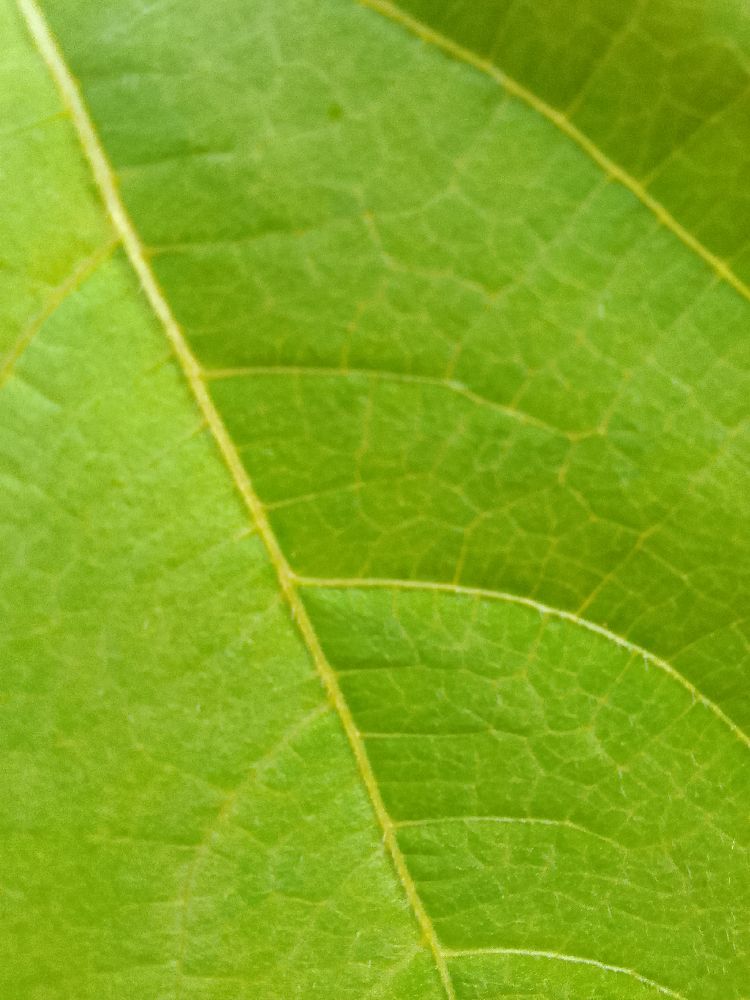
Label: healthy